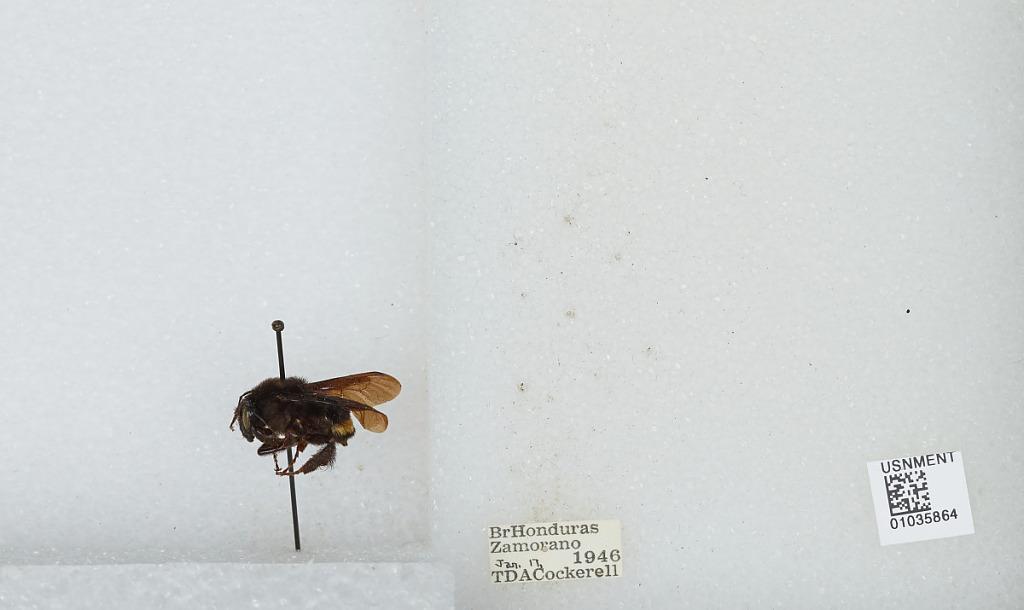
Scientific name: Bombus (Pyrobombus) mixtus Cresson
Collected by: T. Cockerell
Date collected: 1946-1-17
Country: Honduras